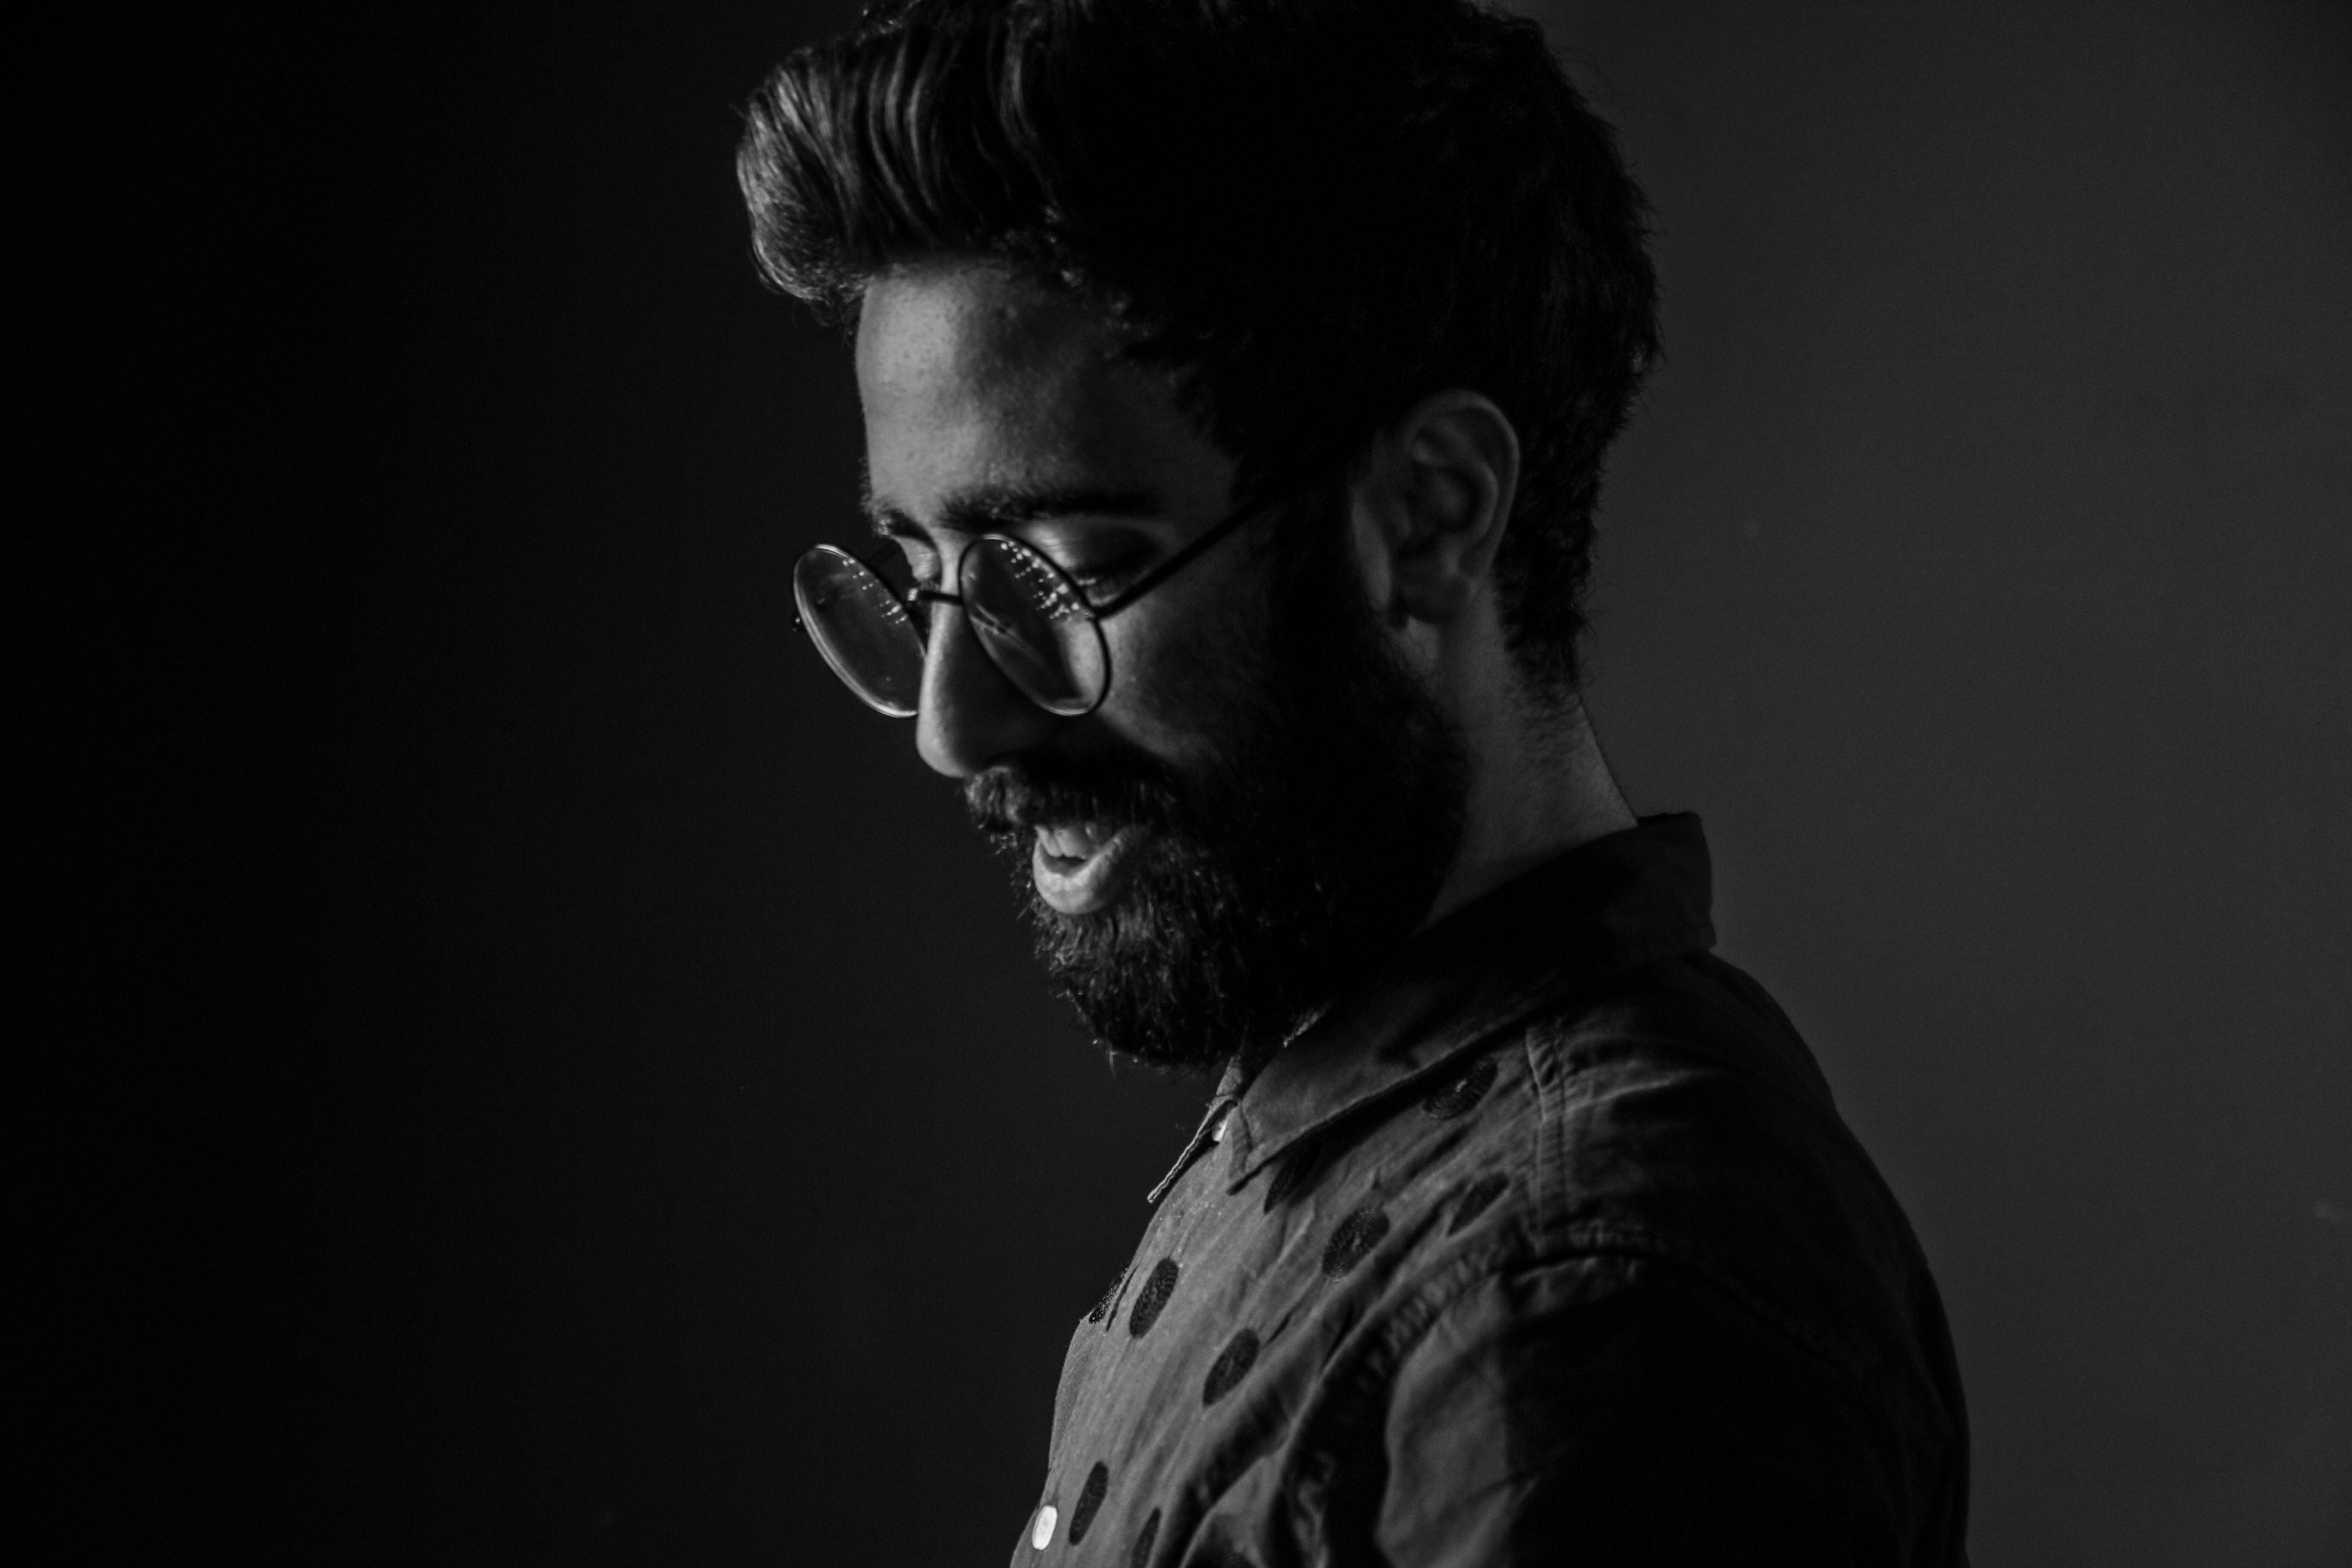
white, black, eyewear, photograph, face, black and white, glasses, facial hair, monochrome photography, monochrome, darkness, beard, chin, photography, human, portrait, vision care, portrait photography, flash photography, neck, style, night, moustache